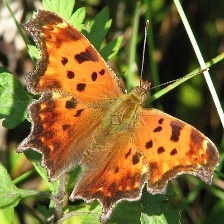
Species: EASTERN COMA
Butterfly family (ImageNet category): admiral